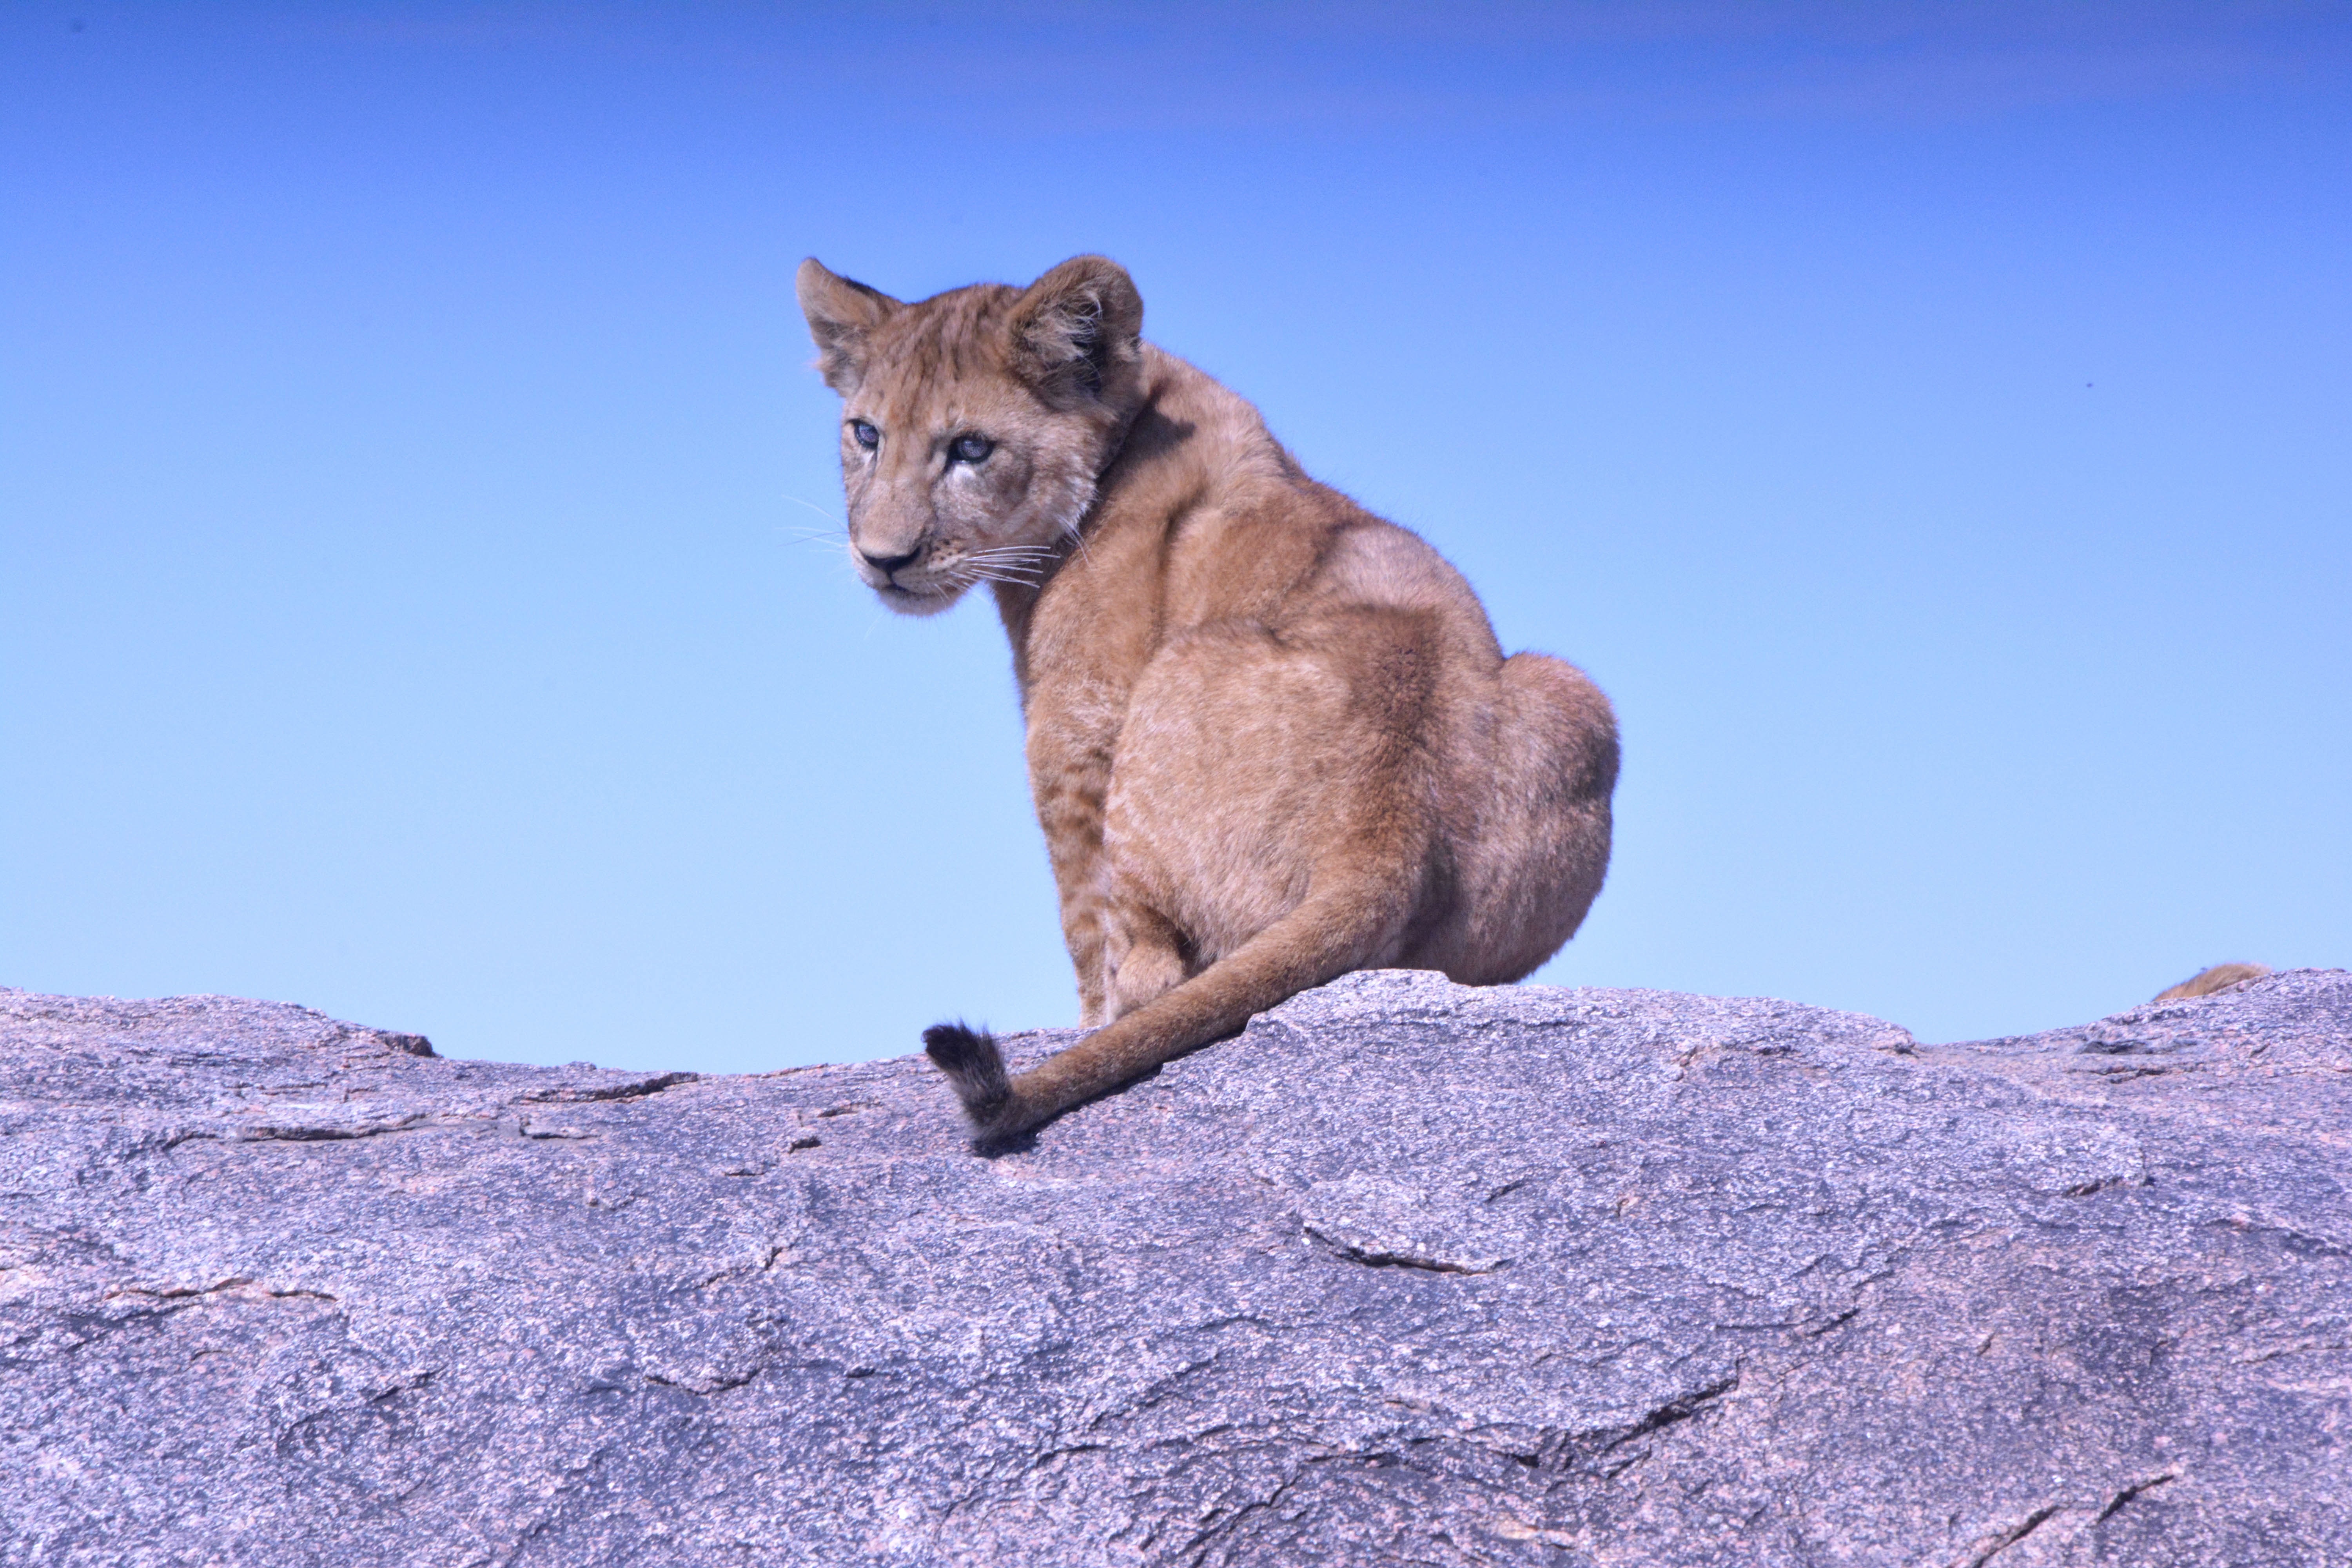
animal, wildlife, mammal, fauna, lion, vertebrate, cougar, puma, lion cub, wild cat, cat like mammal